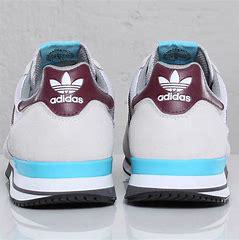
Brand: Adidas
Model: ZX 500